Marie-Théophile Griffon du Bellay

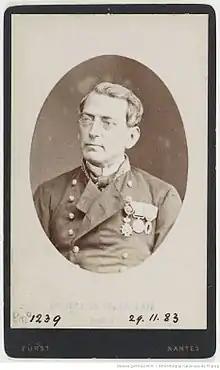
Griffon du Bellay in full dress uniform and decorations, including "Legion d'honneur" and "Ordre des Palmes académiques"

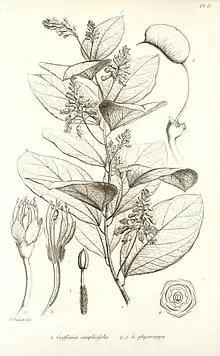
"Griffonia simplicifolia": the genus "Griffonia", a member of the legume family Fabaceae, is named in honour of Griffon du Bellay, who undertook an early study of the properties and uses of "G. simplicifolia" in Gabon.

Marie-Théophile Griffon du Bellay (14 August 1829 – 10 November 1908) was a French physician, naval surgeon, explorer and ethnobotanist.